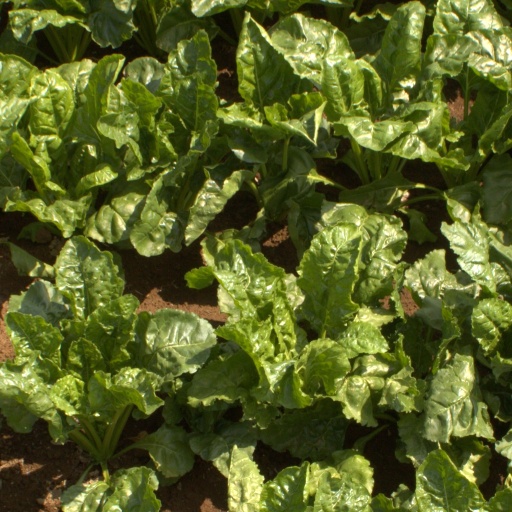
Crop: sugar beet